RISC OS

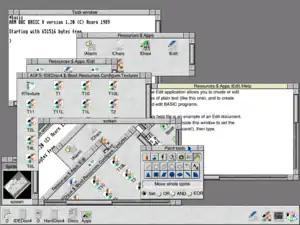
A screenshot of RISC OS 4

Acorn officially halted work on the OS in January 1999, renaming themselves Element 14. In March 1999 a new company, RISCOS Ltd, licensed the rights to develop a desktop version of RISC OS from Element 14, and continued the development of RISC OS 3.8, releasing it as "RISC OS 4" in July 1999. Meanwhile, Element 14 had also kept a copy of RISC OS 3.8 in house, which they developed into NCOS for use in set-top boxes. In 2000, as part of the acquisition of Acorn Group plc by MSDW Investment, RISC OS was sold to Pace Micro Technology, who later sold it to Castle Technology Ltd.